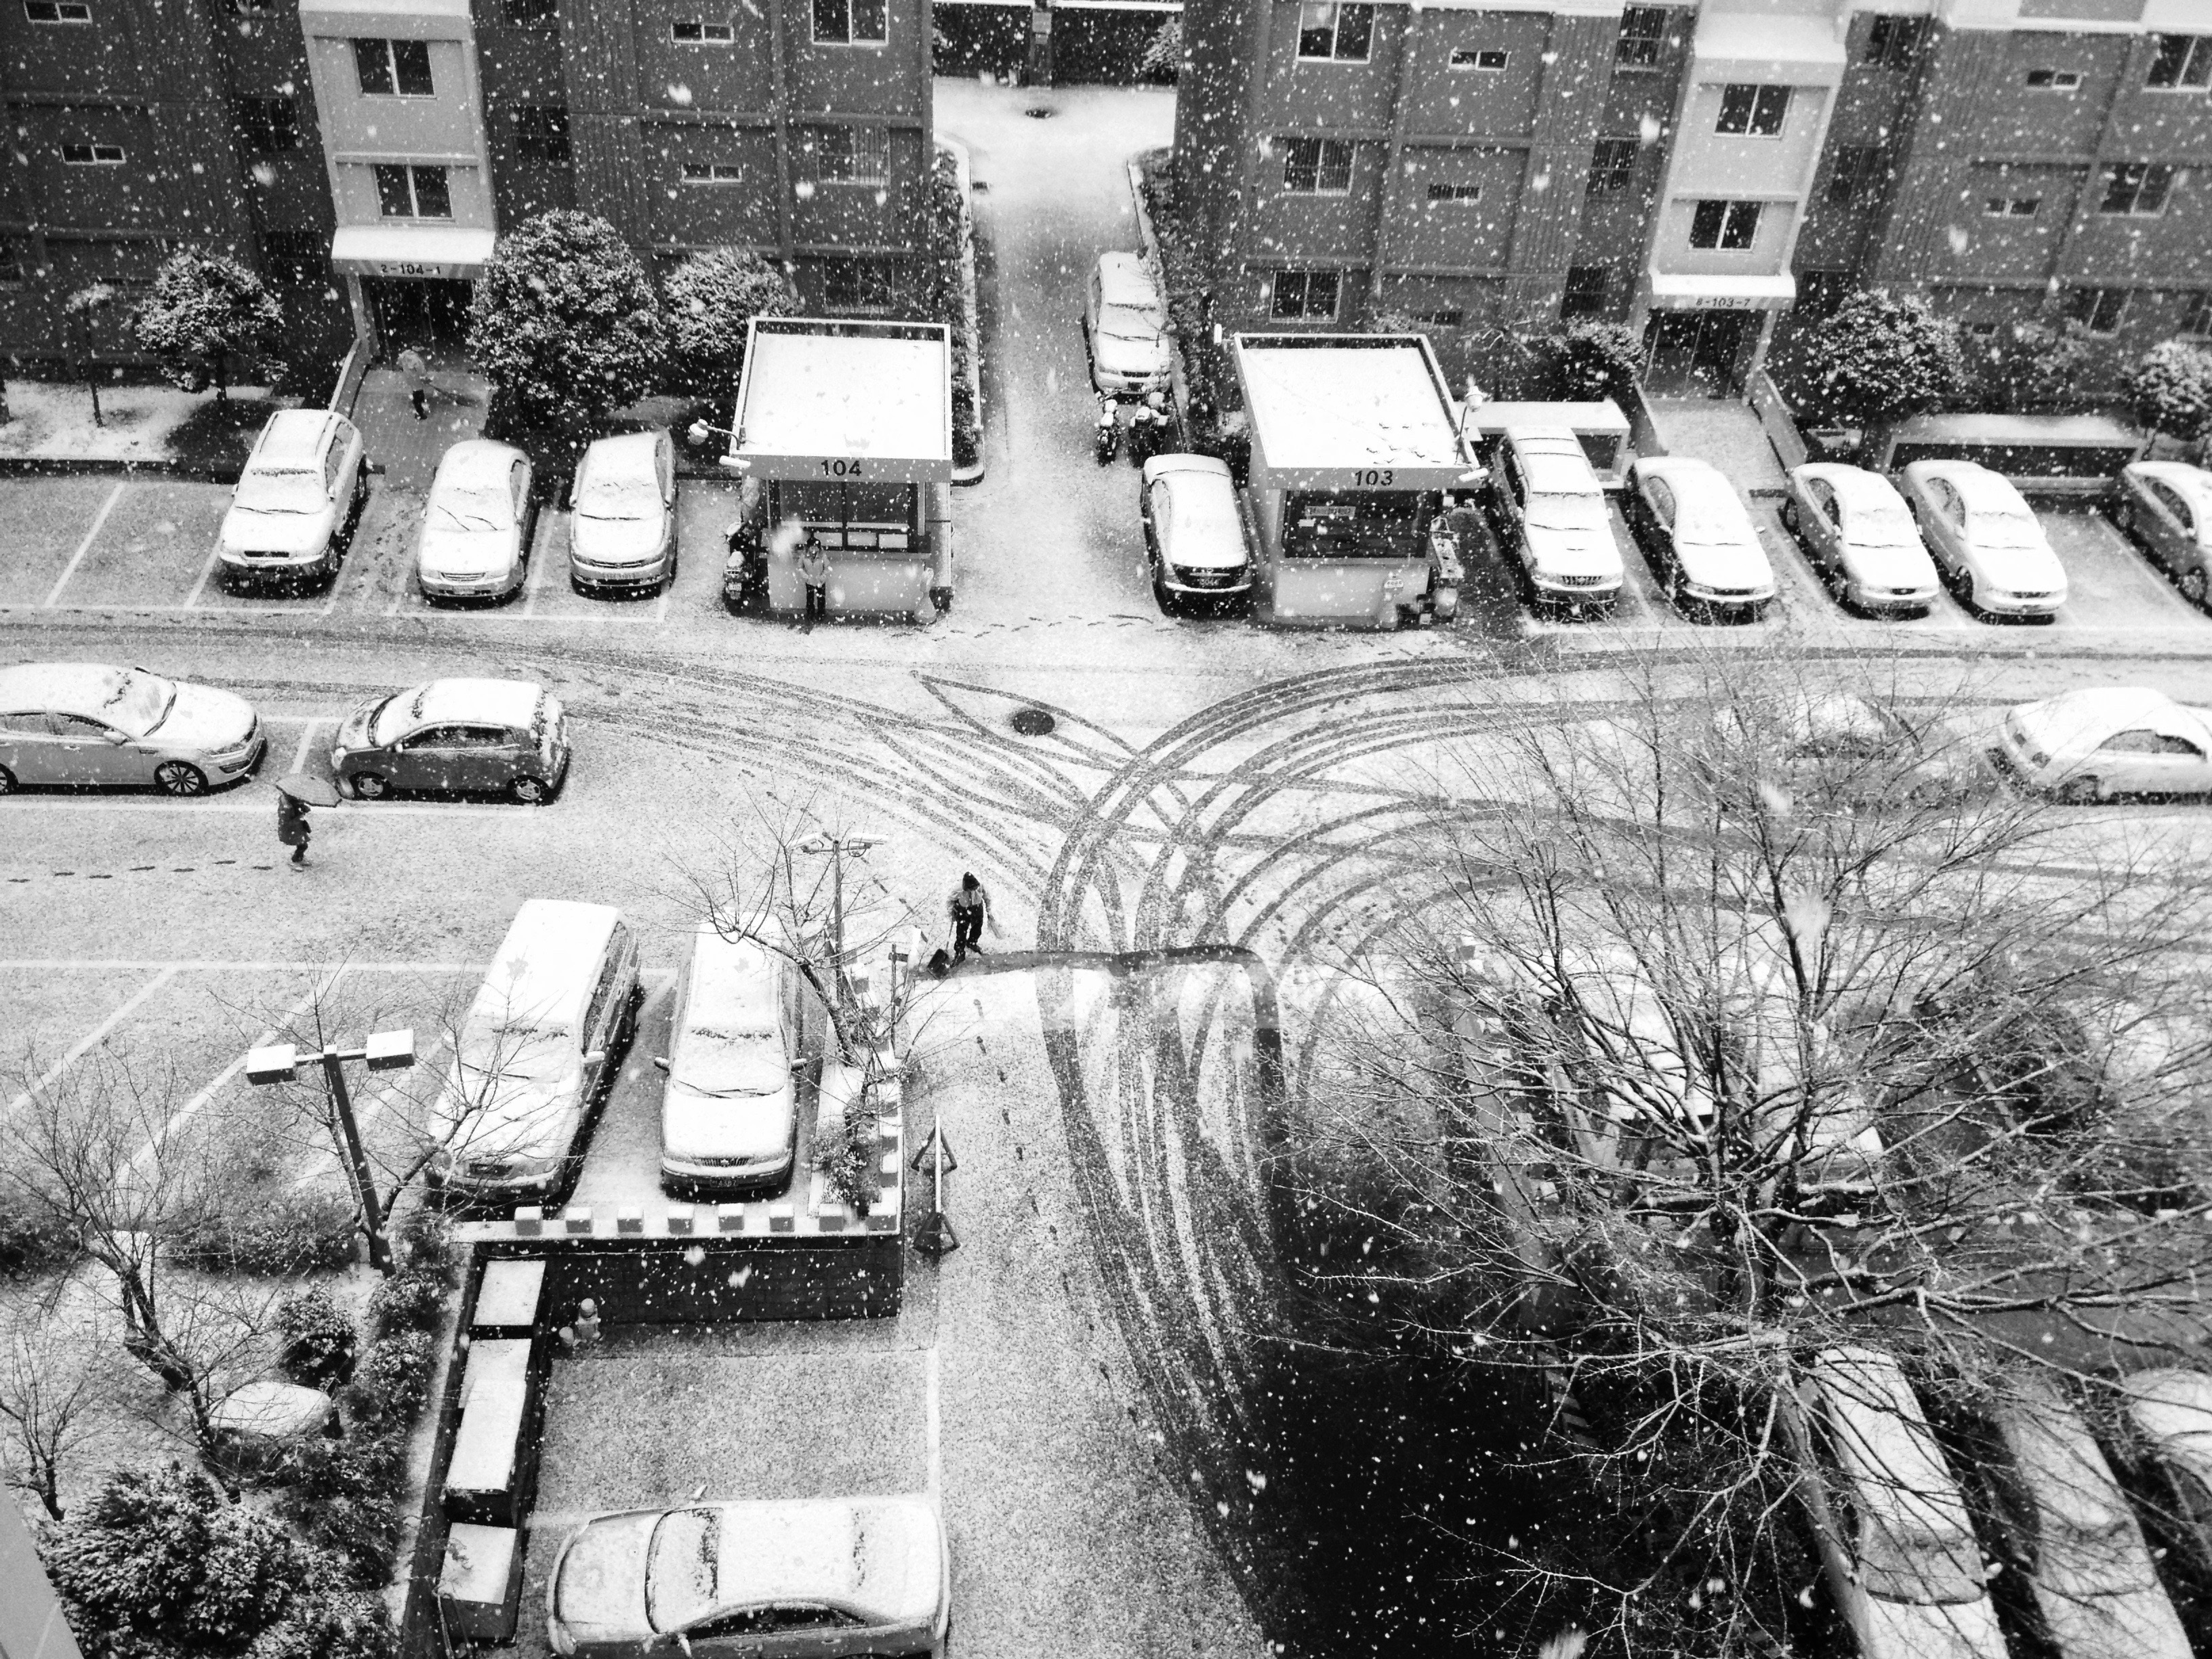
snow, black and white, road, street, photography, transport, suburb, vehicle, weather, monochrome, infrastructure, aerial photography, urban area, monochrome photography, residential area